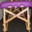
Label: table